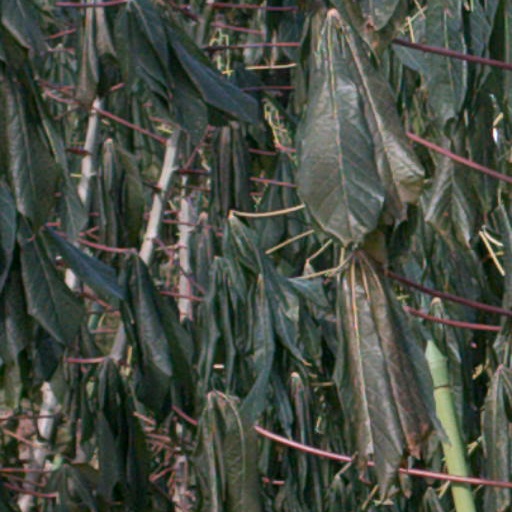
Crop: cassava